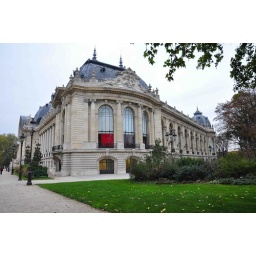
paris france luxembourg gardens eiffel tower by day night trocaderro seine river notre dame